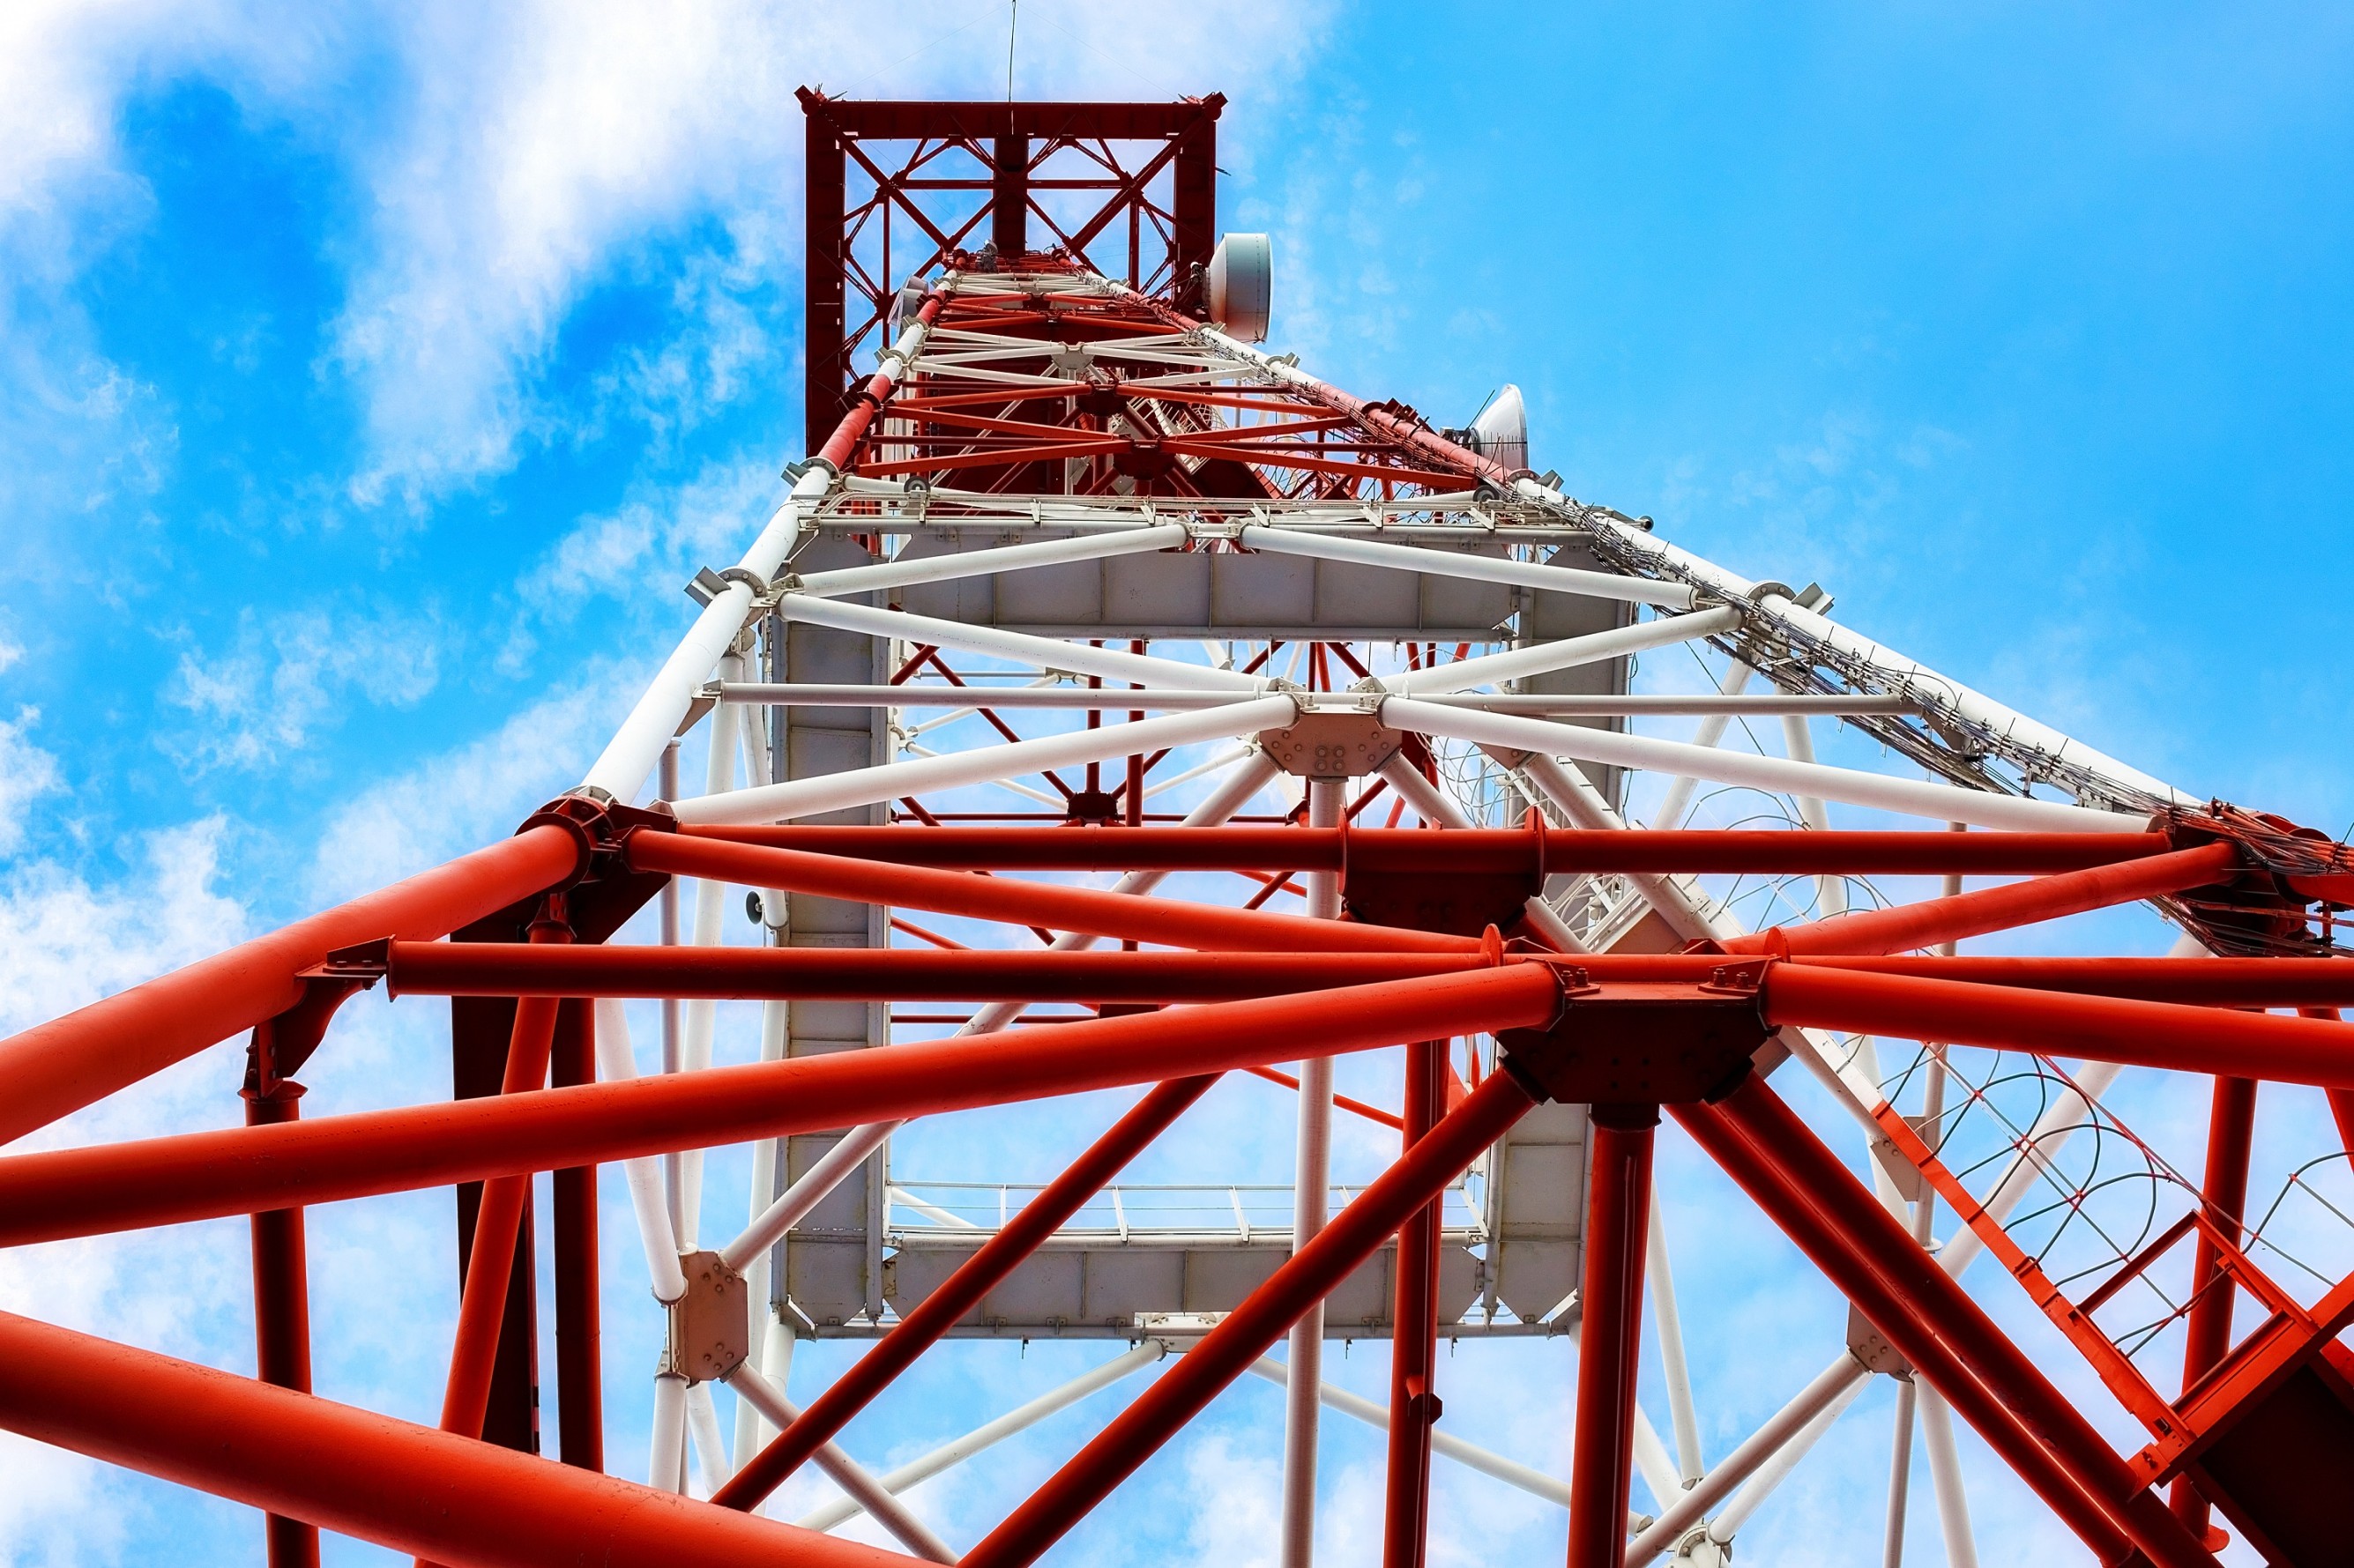
sky, cloud, blue, triangle, tower, landmark, engineering, public utility, crane, pole, metal, automotive wheel system, electric blue, steel, industry, symmetry, nonbuilding structure, observation tower, amusement park, construction, amusement ride, rectangle, tourist attraction, telecommunications engineering, art